2014–15 Southern Illinois Salukis men's basketball team

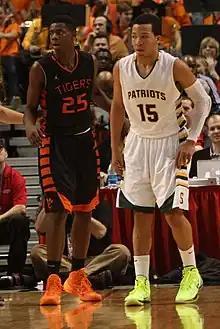

!colspan=12 style="background:#800000; color:#FFFFFF;"| Missouri Valley tournament